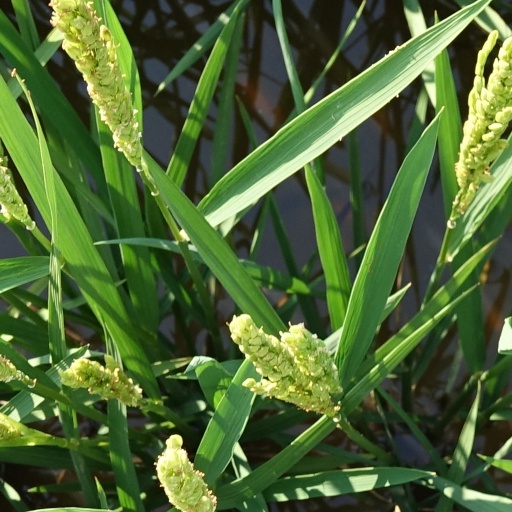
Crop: rice